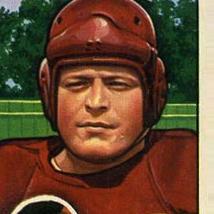
Age: 25